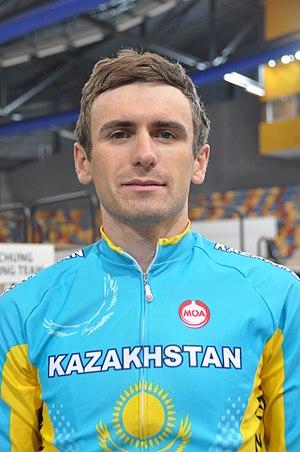
Artyom Zakharov est un coureur cycliste kazakh, participant à des épreuves sur route et sur piste. Il est membre de la formation Astana.